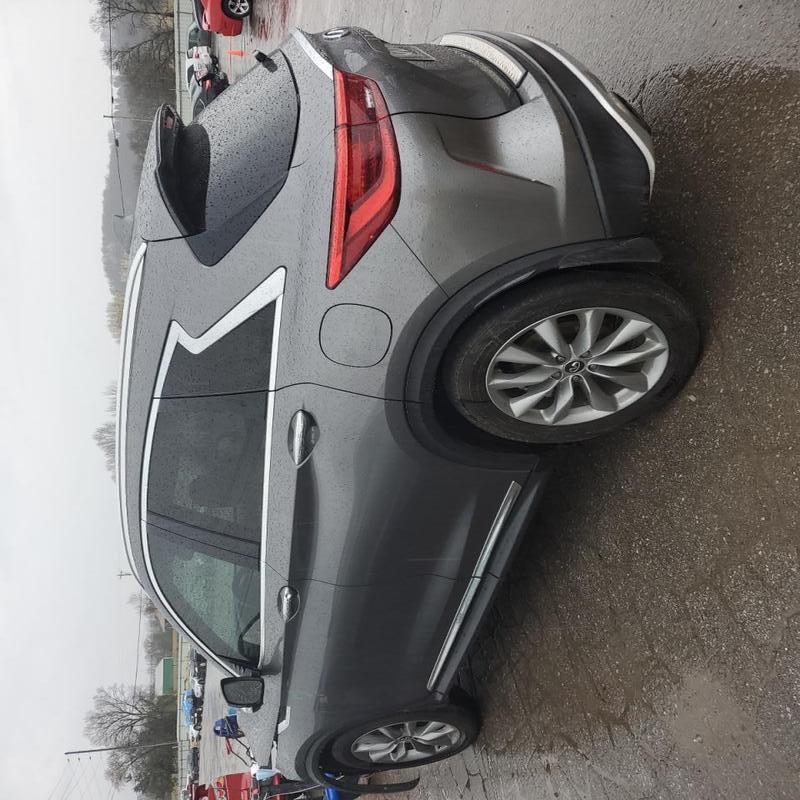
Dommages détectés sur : capot, aile avant gauche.
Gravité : mineur